Describe the emotion expressed in this image:  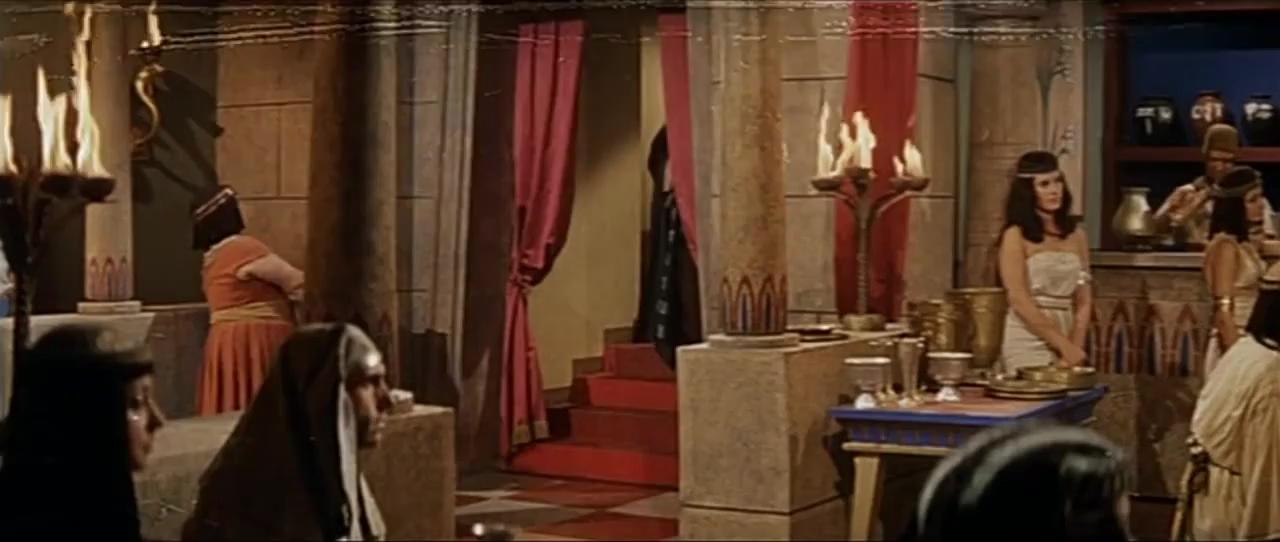
This person displays Fear, valence and arousal with low intensity.